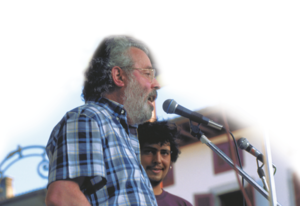
Bertsolari Txapelketa Nagusia, est le principal championnat du Pays basque de bertsolaris. Il se déroule tous les 4 ans et depuis 2017, Maialen Lujanbio en est la championne en titre.